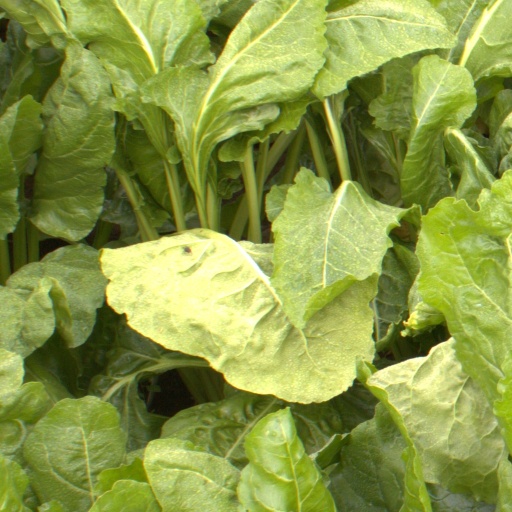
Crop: sugar beet